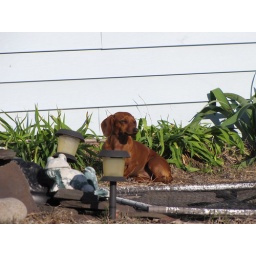
My precious boy sitting beside the little pond. He's probably trying to avoid me and the water hose!!